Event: Nepal Earthquake
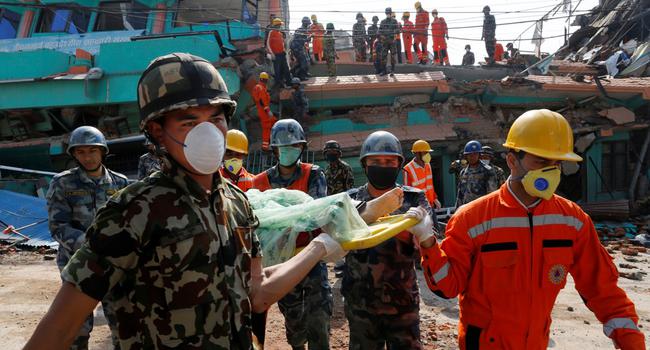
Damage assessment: damage